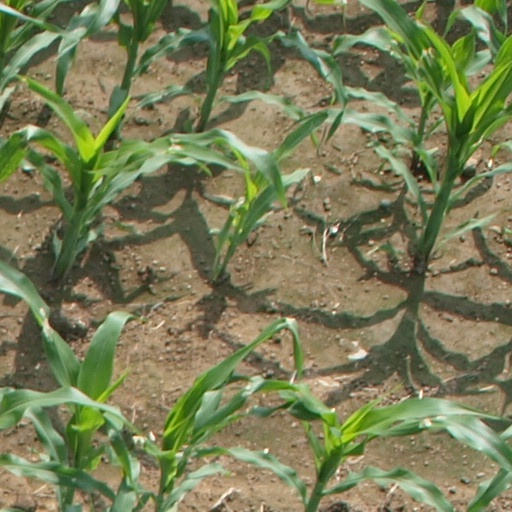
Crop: maize; corn